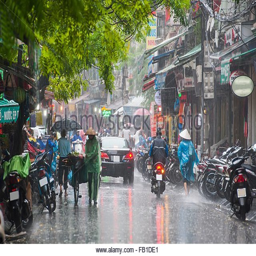
heavy rain in the old quarters